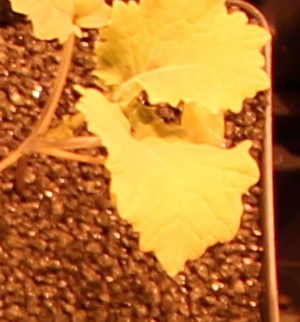
Label: Canola